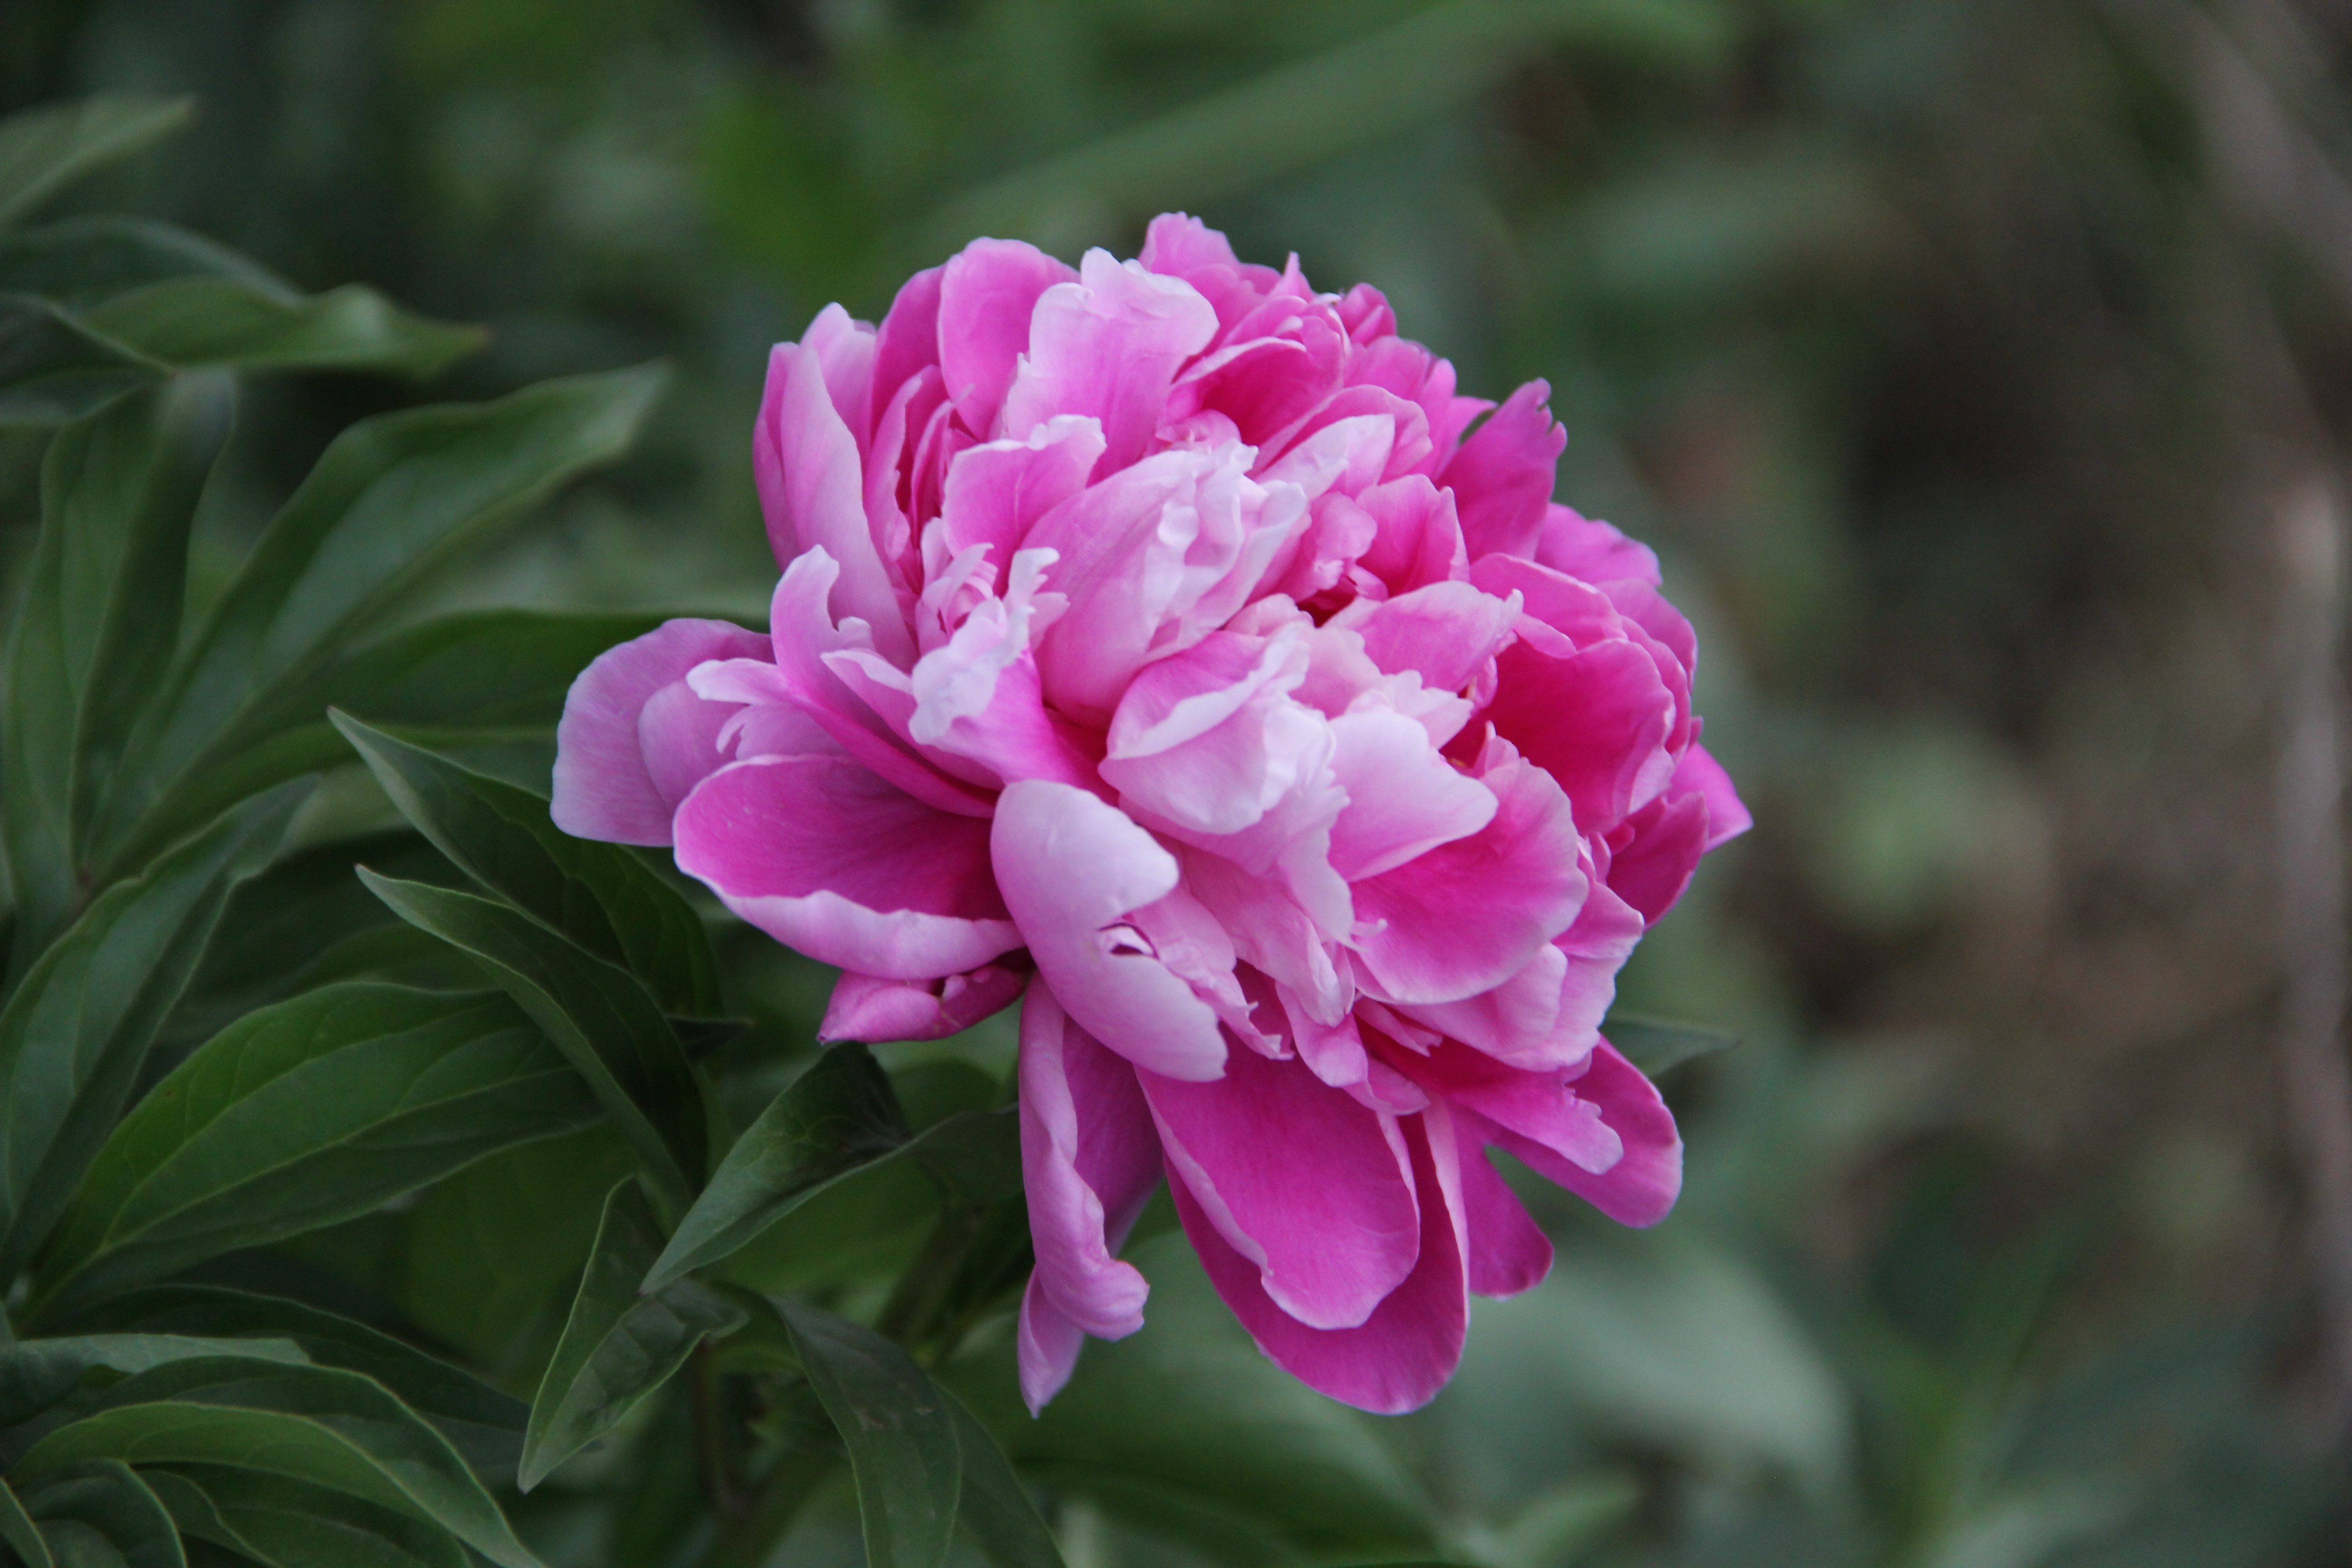
nature, blossom, plant, flower, petal, botany, flora, shrub, peony, flowering plant, pink peony, land plant